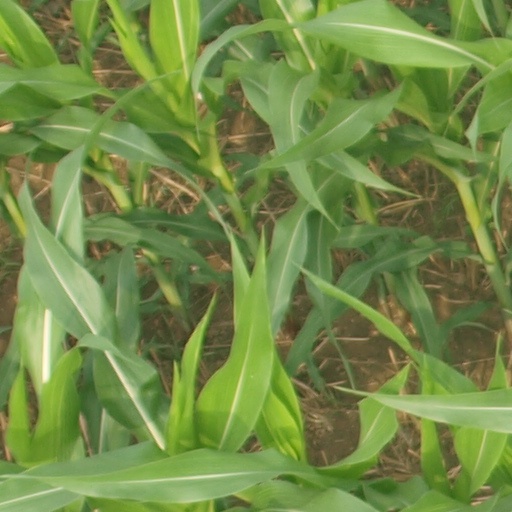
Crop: maize; corn